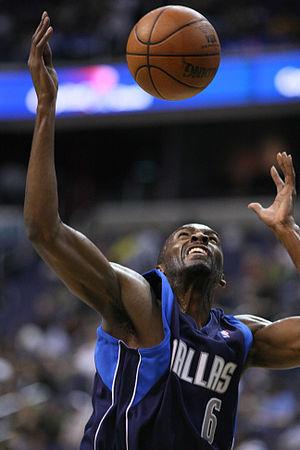
Quinton Ross, né le 30 avril 1981, à Dallas, au Texas, est un joueur américain de basket-ball. Il évolue aux postes d'arrière et d'ailier.